See How They Run (play)

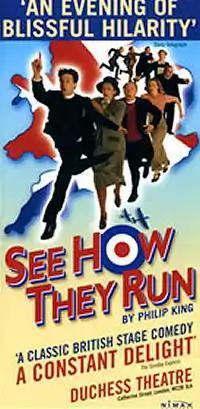
Poster for the recent London run

See How They Run is an English comedy in three acts by Philip King. Its title is a line from the nursery rhyme "Three Blind Mice". It is considered a farce for its tense comic situations and headlong humour, heavily playing on mistaken identity, doors, and vicars. In 1955 it was adapted as a film starring Roland Culver.